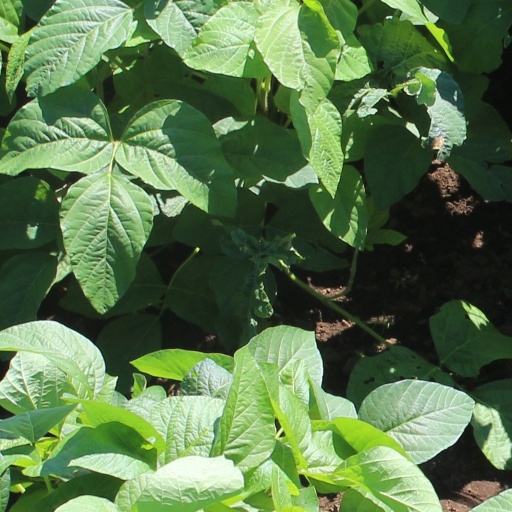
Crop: soybean